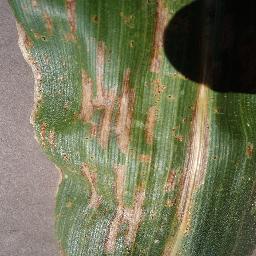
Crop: corn
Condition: (maize)_cercospora_spot_gray_spot